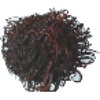
Label: Rambutan 1